Dragan Nikolić

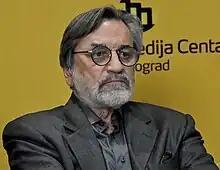
Nikolić pictured in 2013

Nikolić studied at Dramatic Arts Academy in Belgrade. In 1967 he starred in the film "Kad budem mrtav i beo", which was the beginning of a career that lasted 50 years. Dragan Nikolić has since appeared in many films of different genres and portrayed various characters, becoming one of the most recognizable actors in Serbian cinema. In 2000, he received the "Pavle Vuisić" Award for his lifework. From 2011 to 2013, he was the television host on the Serbian edition of quiz "Who Wants to Be a Millionaire?".